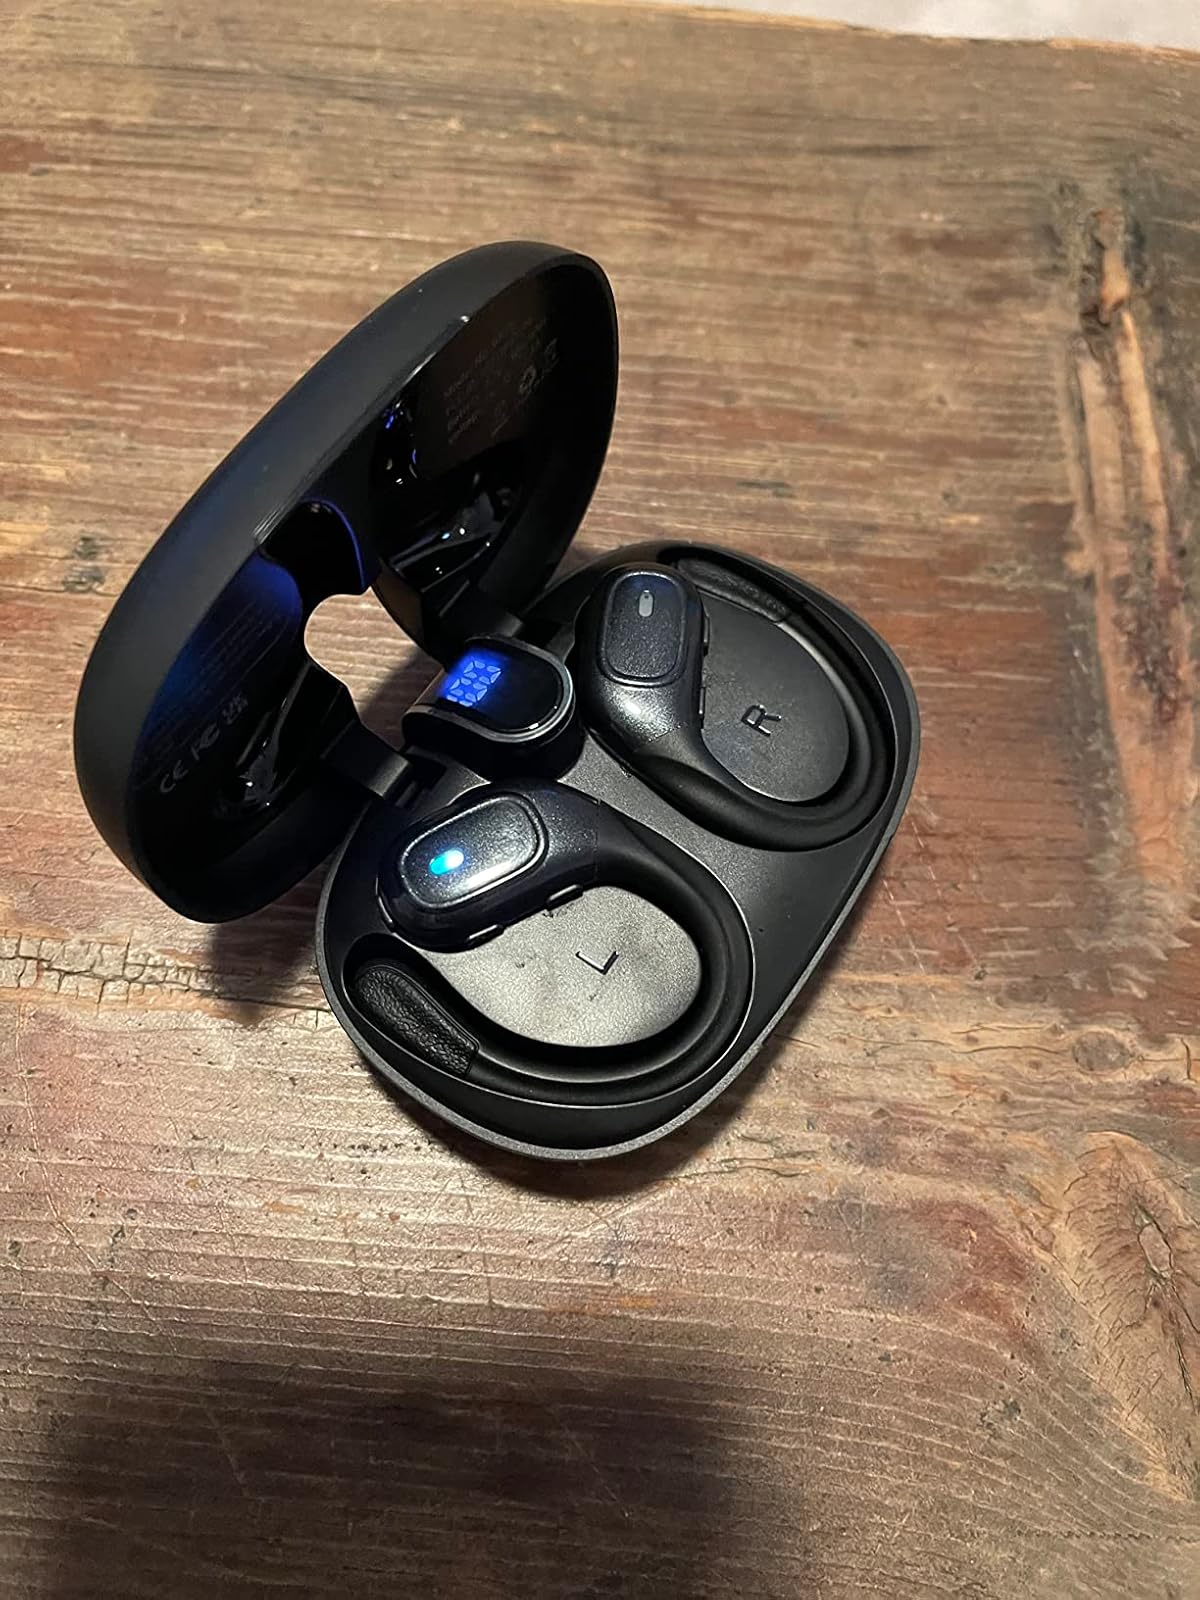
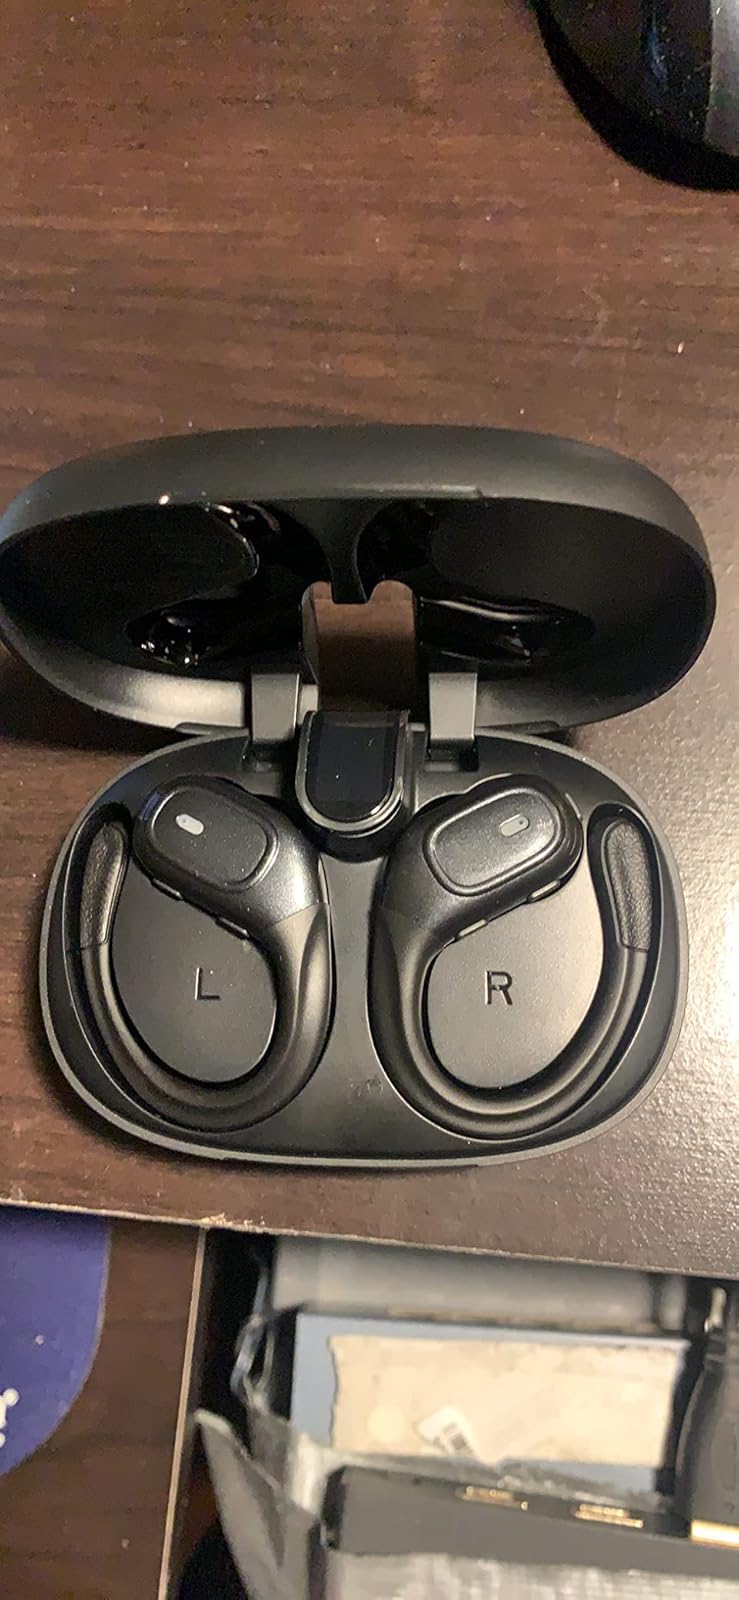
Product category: earbuds
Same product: yes